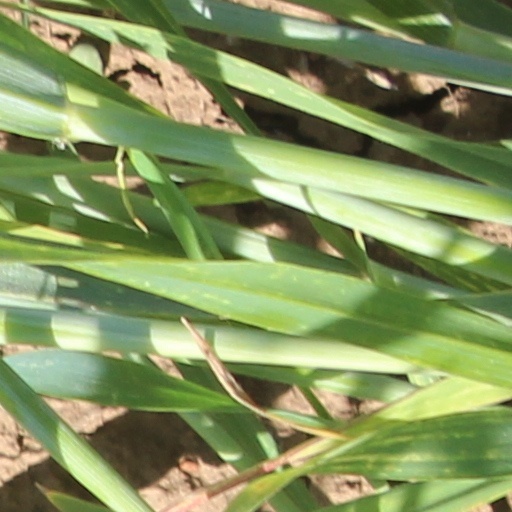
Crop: wheat